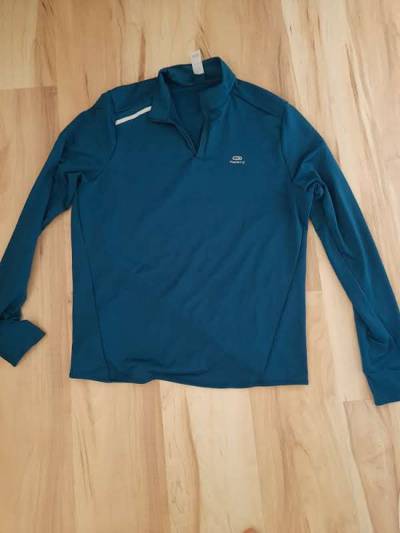
Waste category: clothes